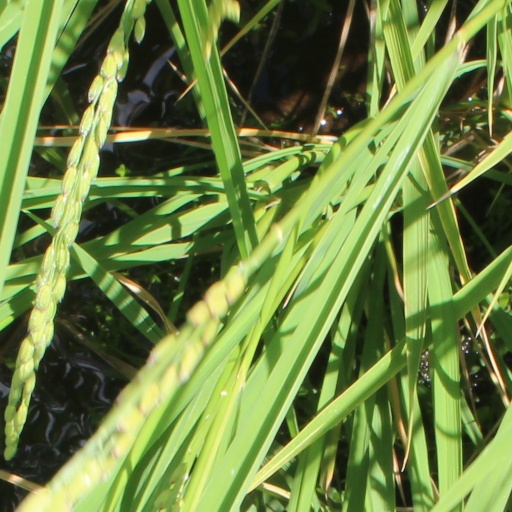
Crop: rice